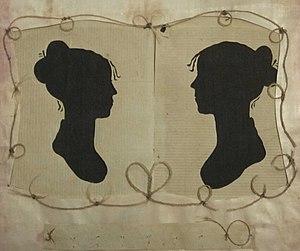
Charity Bryant est une propriétaire d’entreprise et écrivaine américaine, écrivant de la poésie acrostique. Comme il existe de nombreux documents sur la vie de Bryant et de sa partenaire, Sylvia Drake, leurs journaux personnels, lettres et documents professionnels sont devenus une partie importante des archives documentant l'histoire des couples de même sexe.